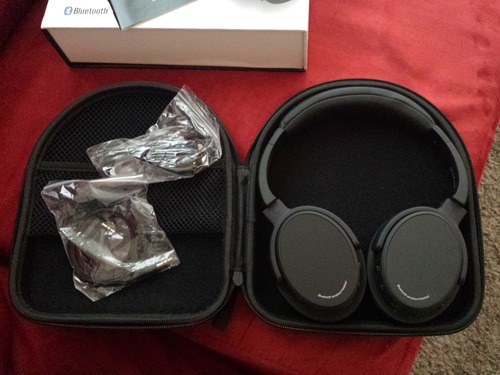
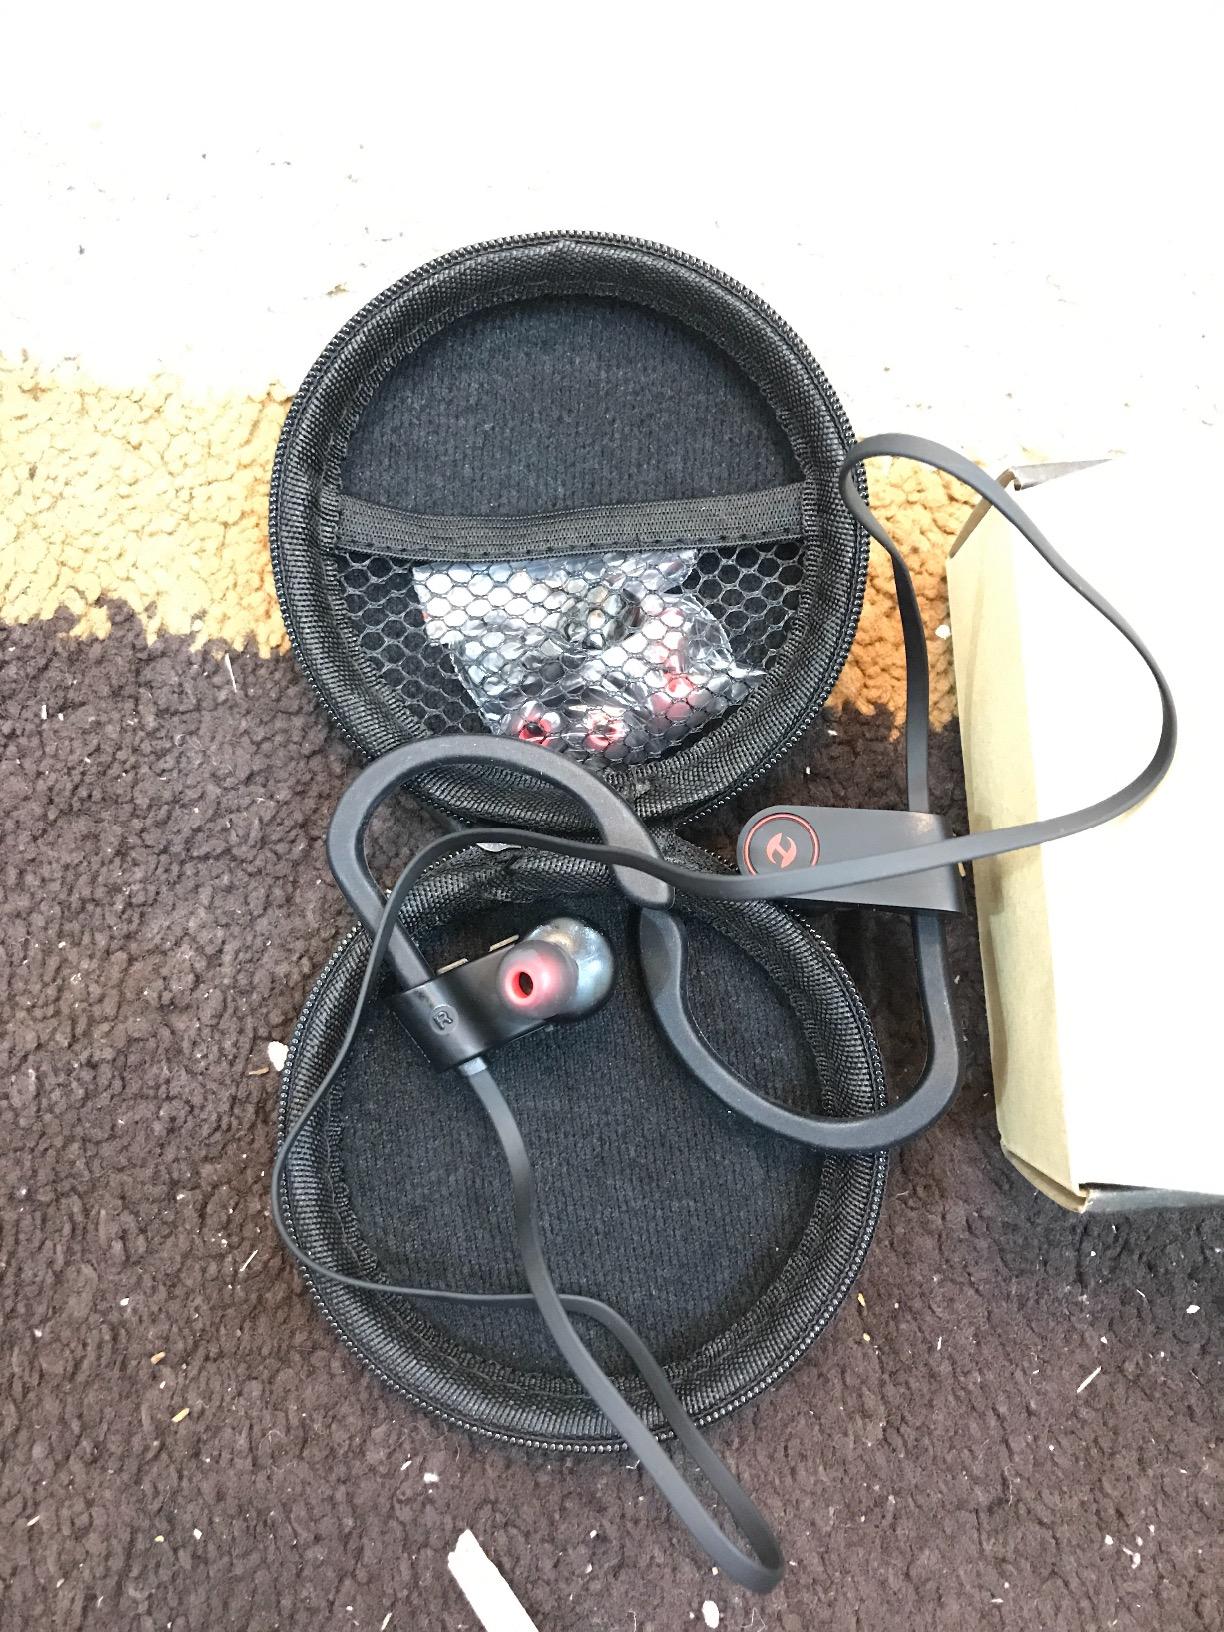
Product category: headphones
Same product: no